Simon Cruz

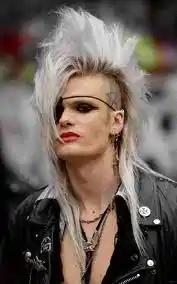

Simon Cruz (born Simon Söderström; 26 July 1979) is a Swedish singer best known as the former lead singer for the sleaze rock band Crashdïet.